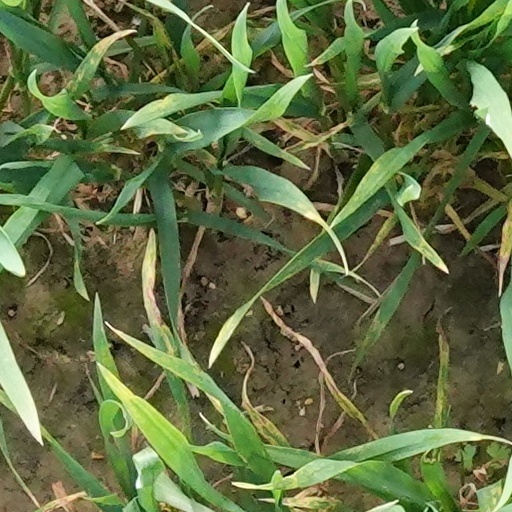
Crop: wheat